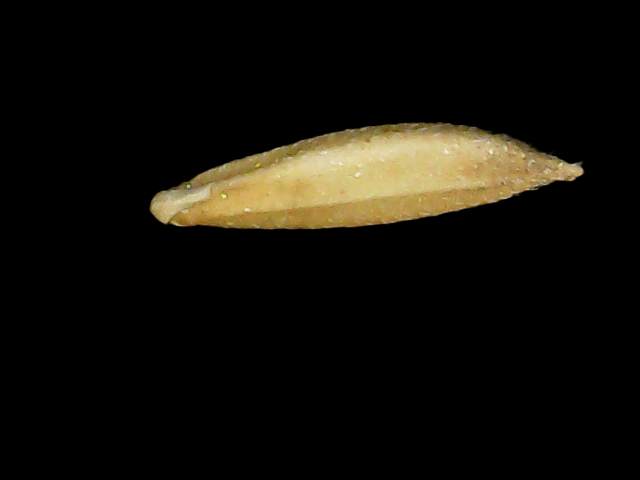
Rice variety: Binadhan12